Chantigadu

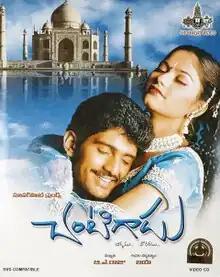
VCD cover

Chantigadu is a 2003 Indian Telugu-language romantic drama film directed by Jaya and starring Baladitya in his lead debut and newcomer Suhasini with Saranya and Ahuti Prasad in supporting roles.